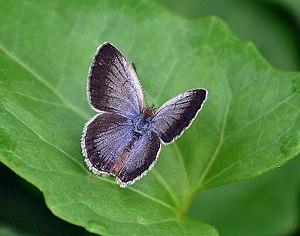
Pseudozizeeria maha est une espèce de lépidoptères de la famille des Lycaenidae. Elle vit en Asie, du niveau de la mer aux contreforts de l'Himalaya.